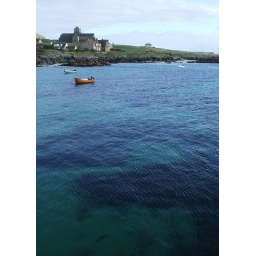
The sea water around Iona was amazingly clear and blue.